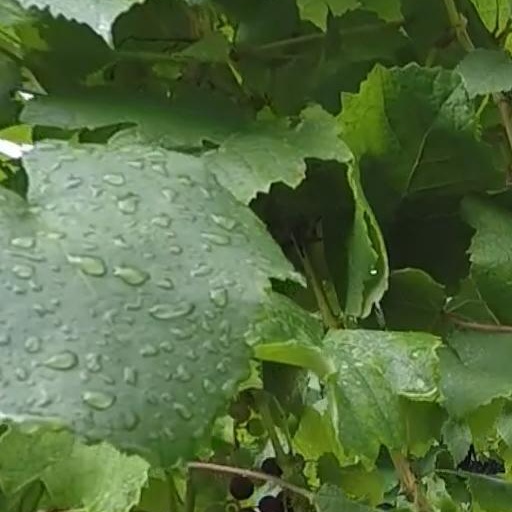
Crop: grape